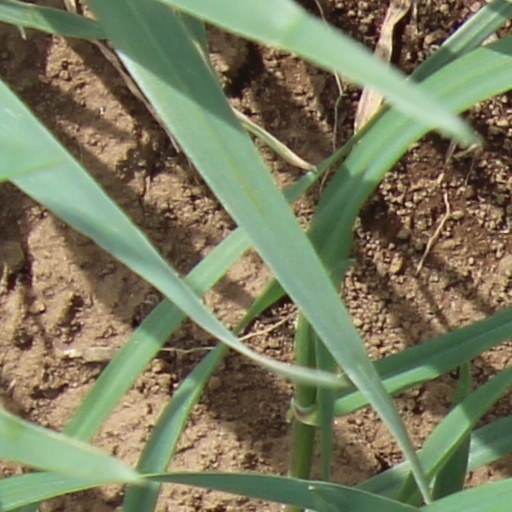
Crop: wheat